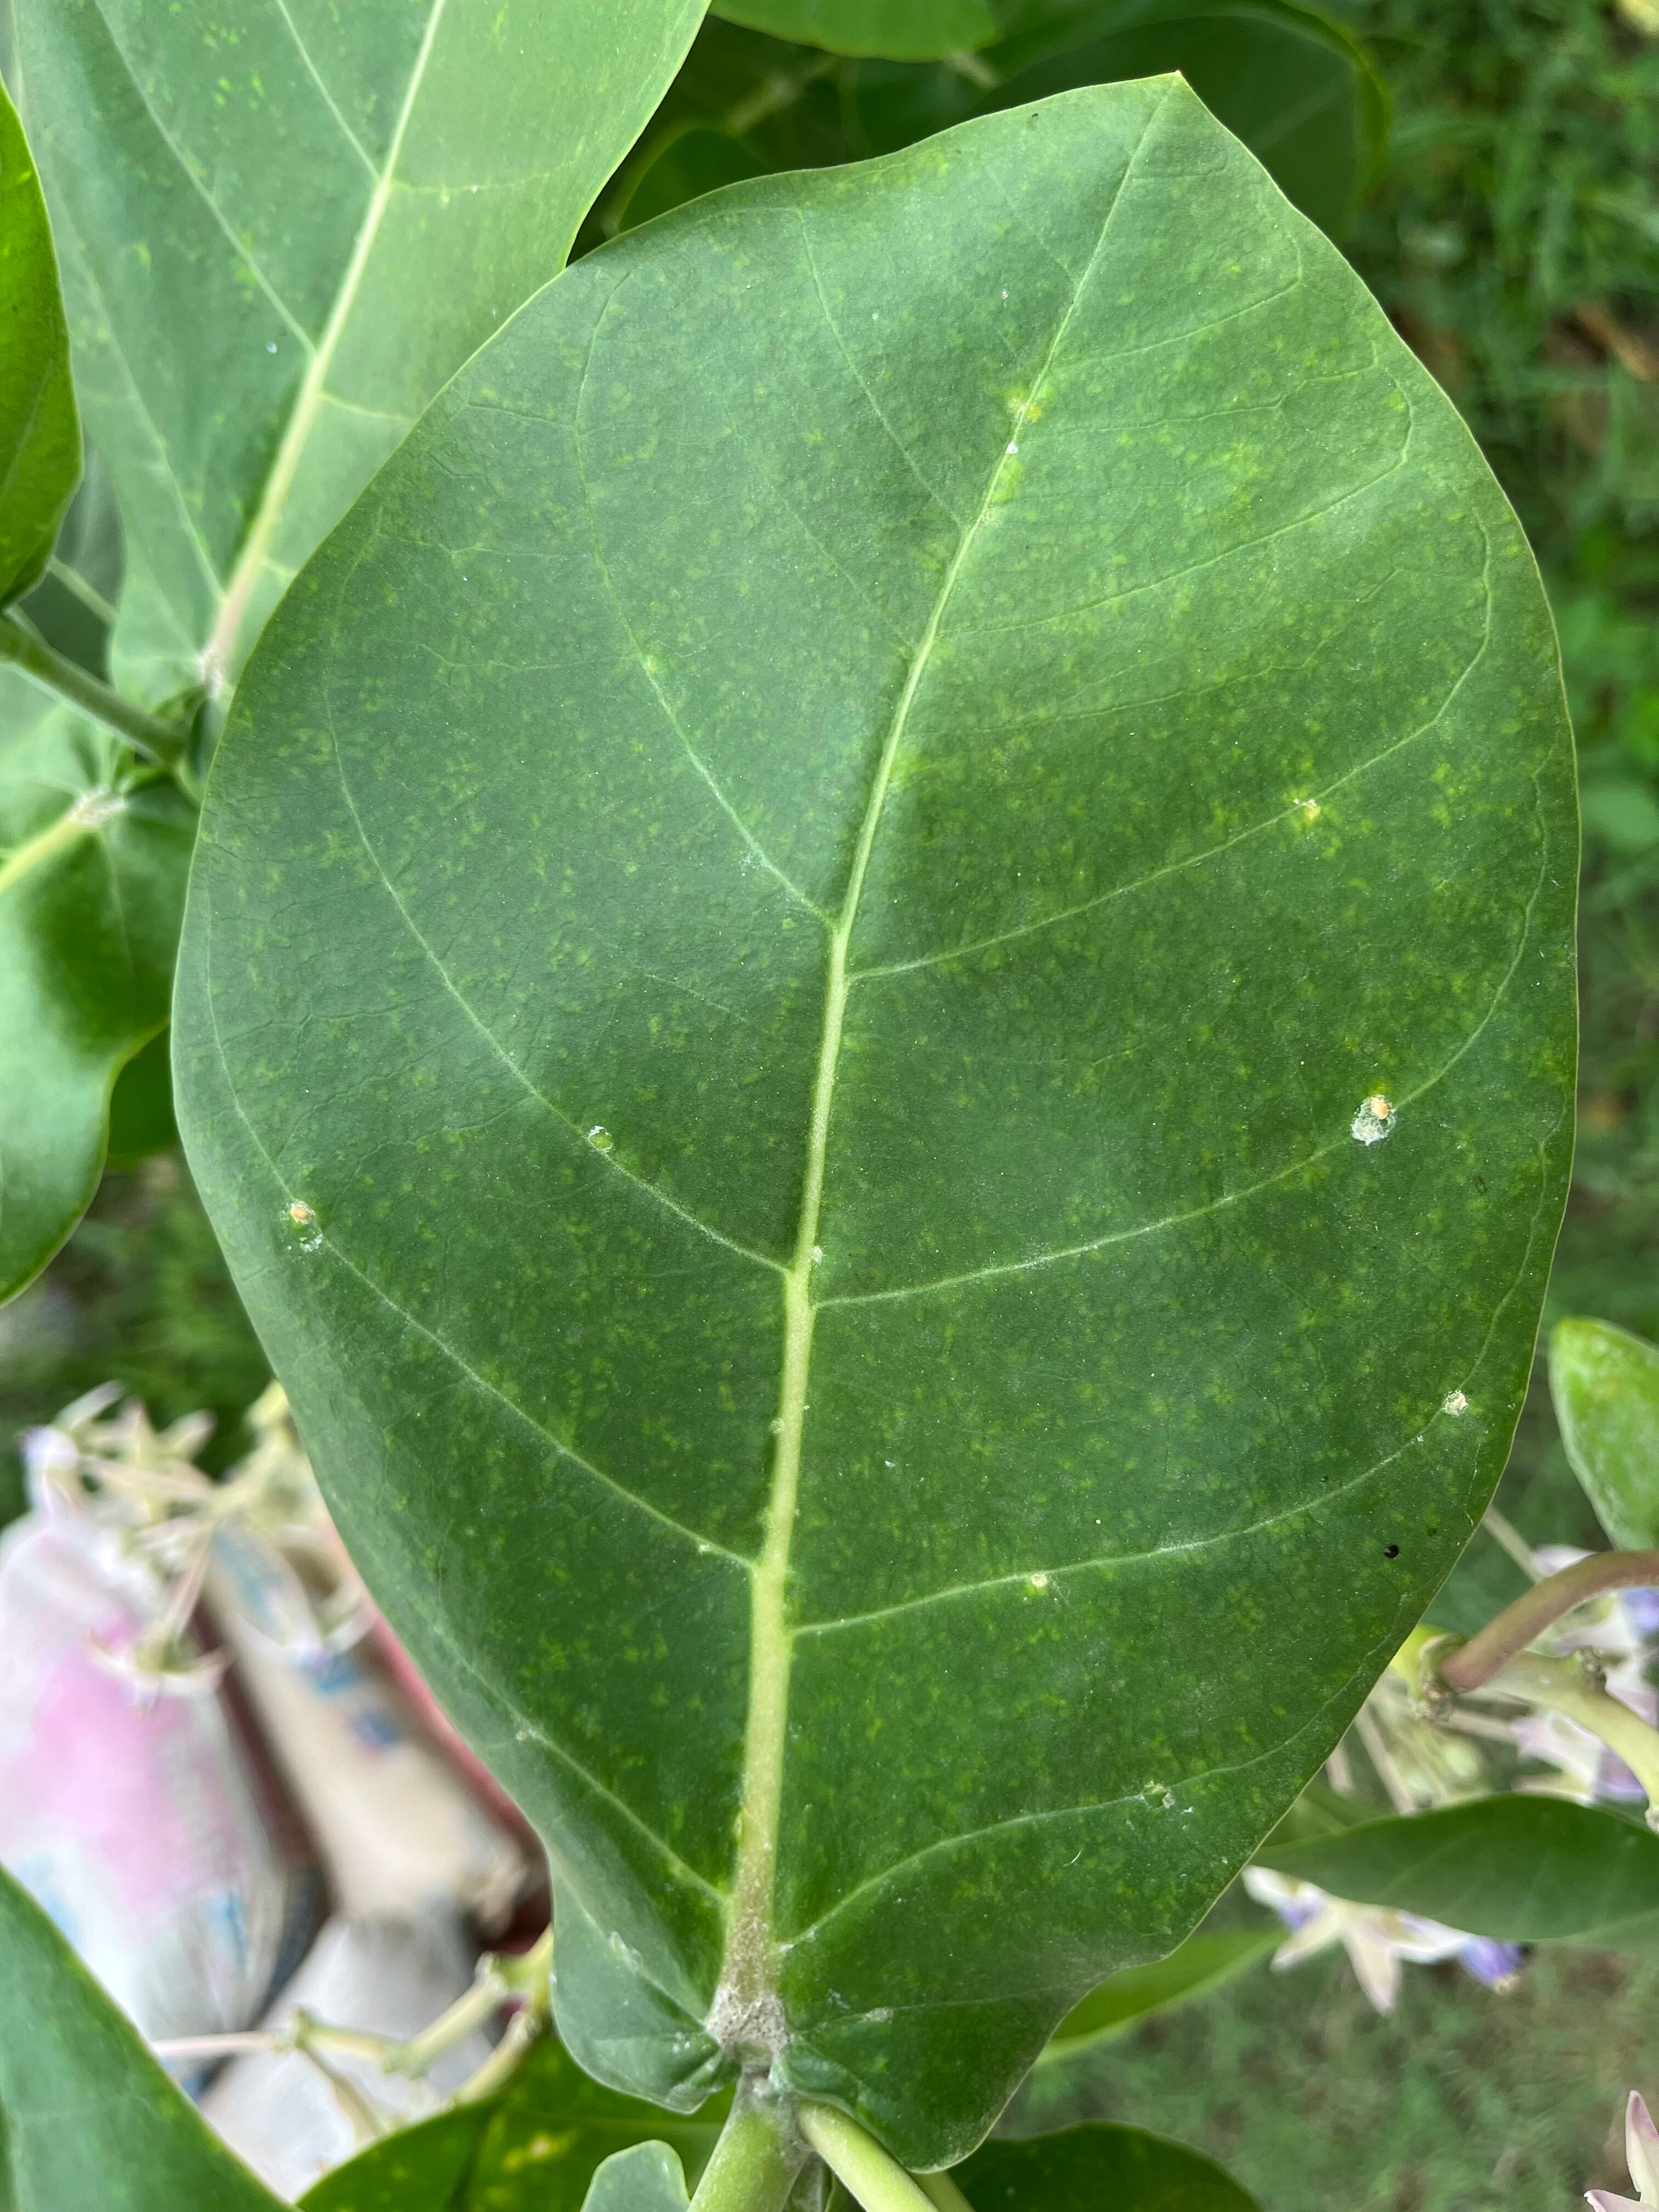
Plant species: calotropis-gigantea